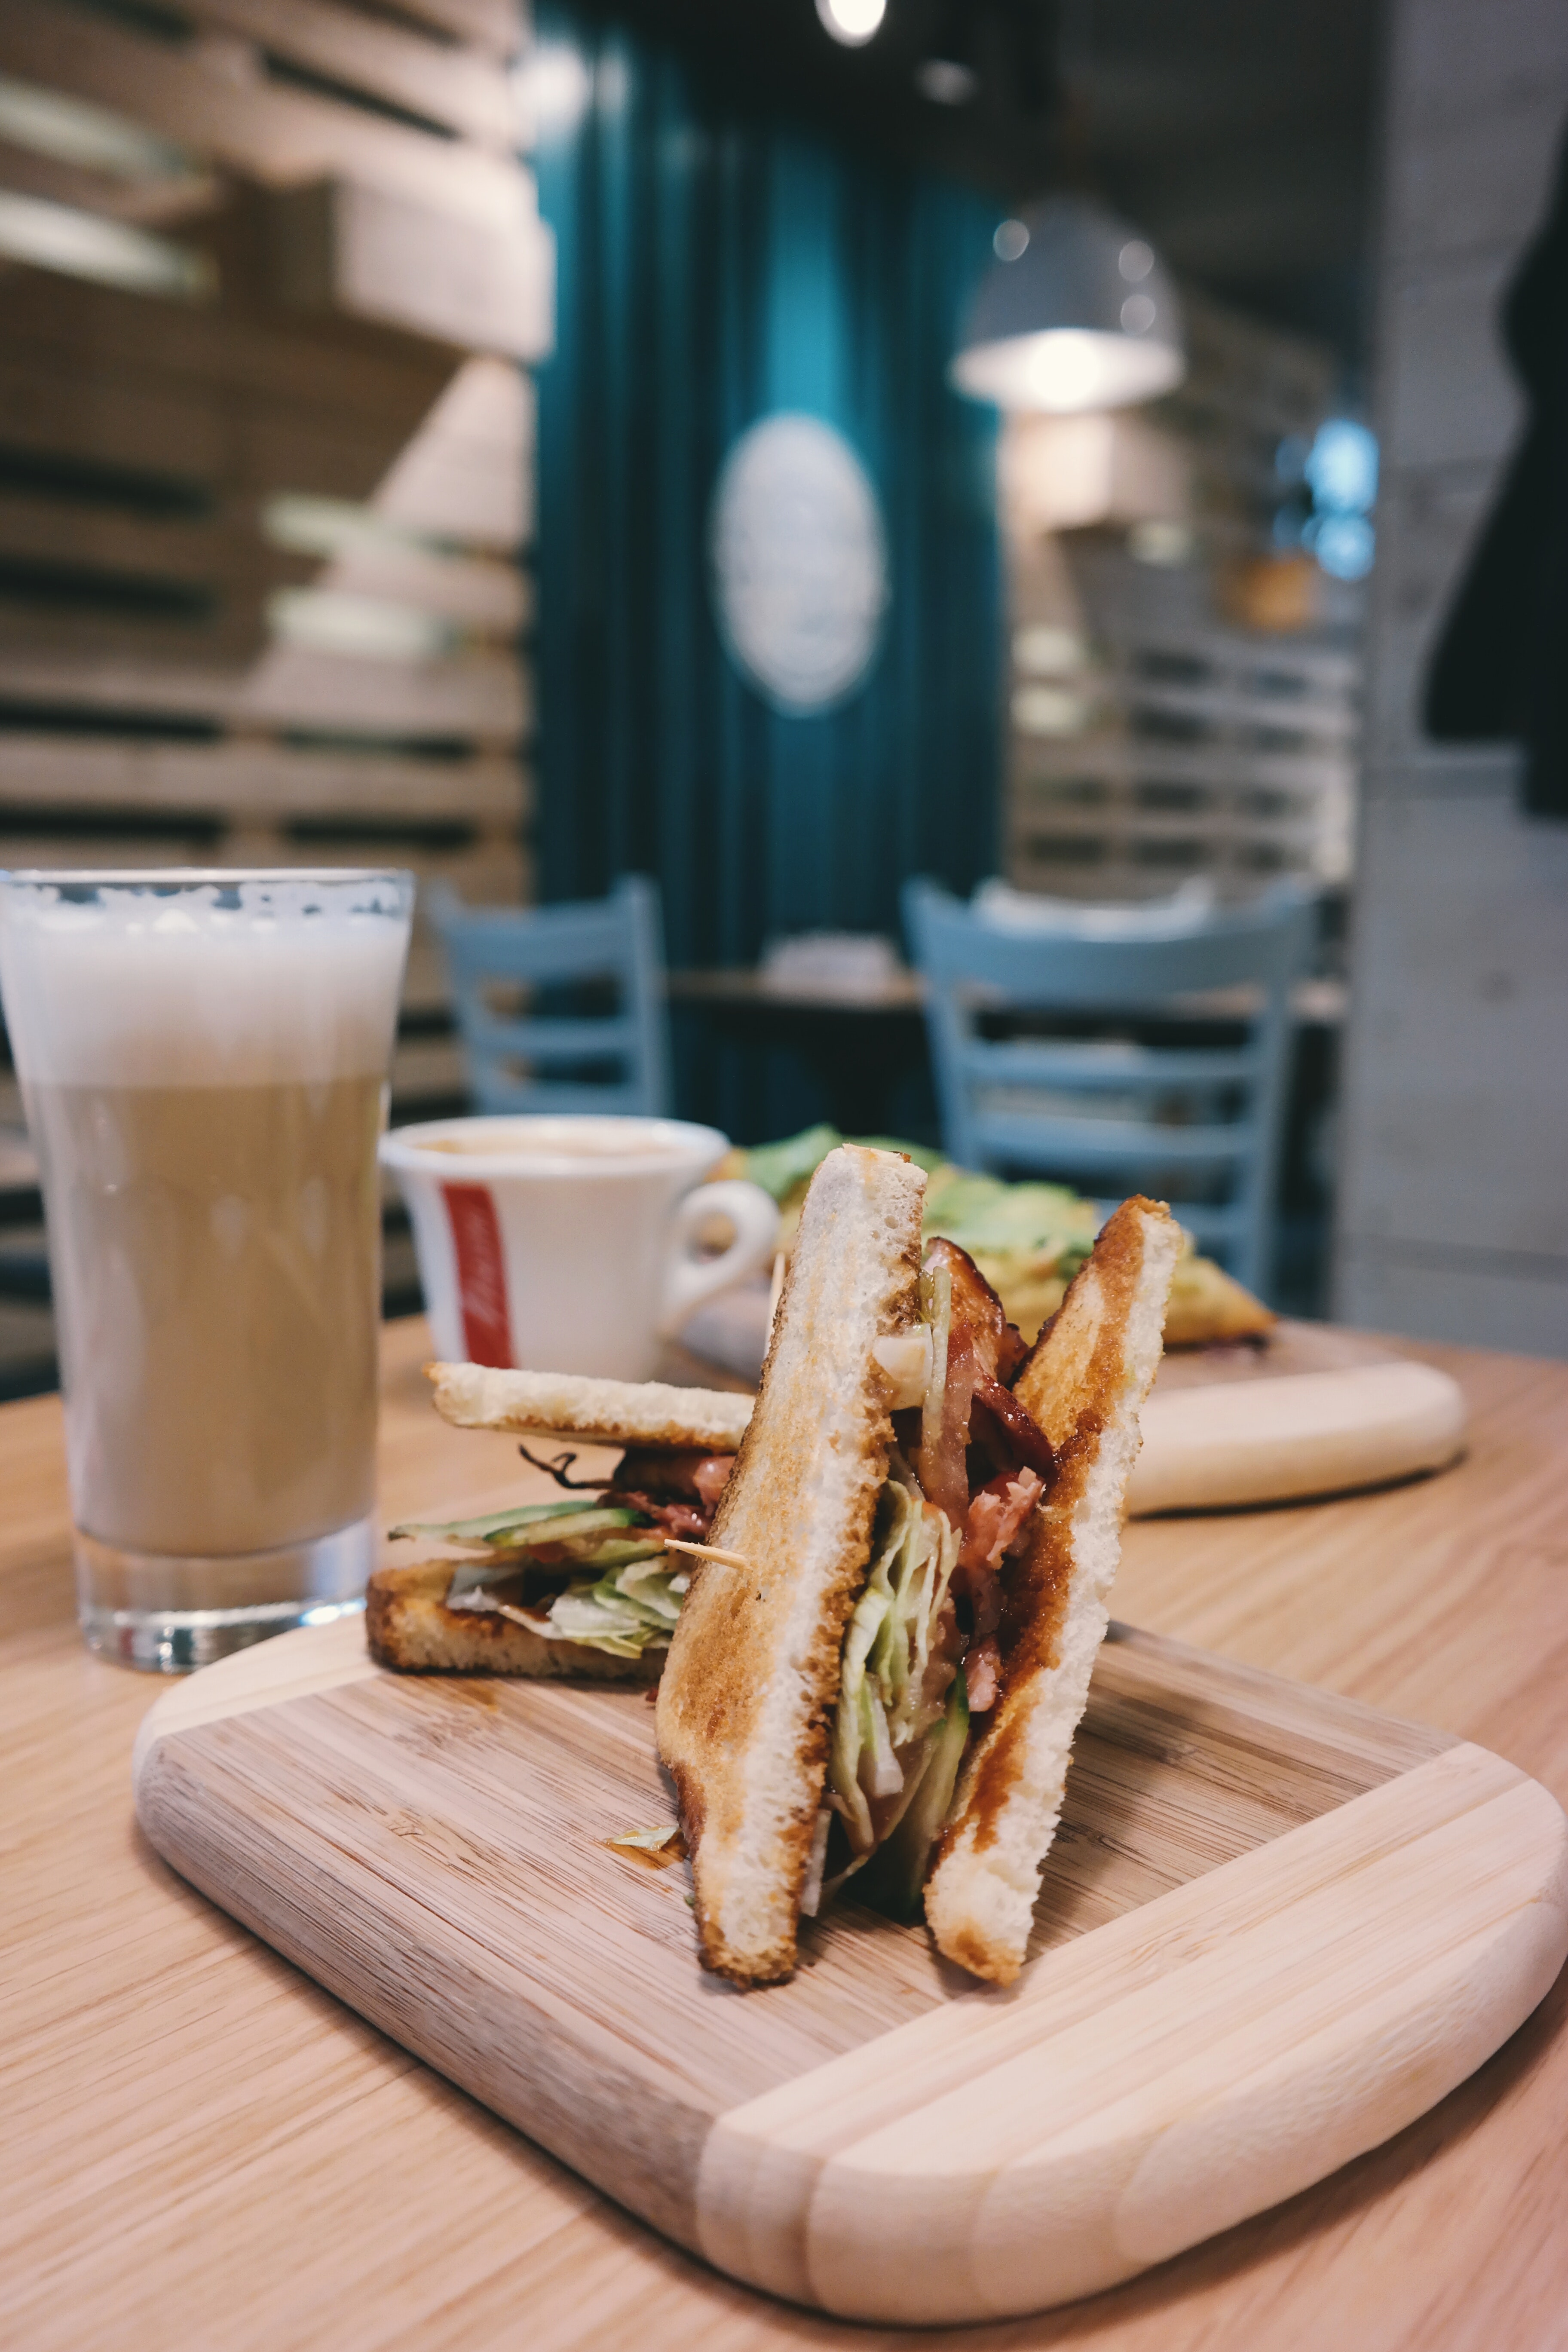
food, dish, cuisine, ingredient, brunch, finger food, drink, comfort food, sandwich, lunch, panini, produce, breakfast, meal, fast food, baked goods, snack